High-speed rail in Italy

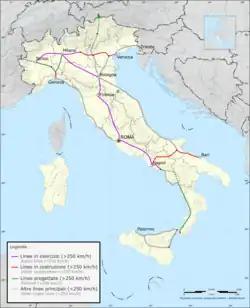
Map of Italian high-speed and higher speed rail network

Milan to Salerno is the major north–south corridor of the high-speed network.